Springtail

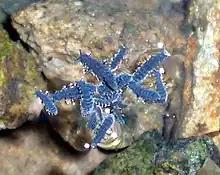
"Anurida maritima" on water

The horizontal distribution of springtail species is affected by environmental factors which act at the landscape scale, such as soil acidity, moisture and light. Requirements for pH can be reconstructed experimentally. Altitudinal changes in species distribution can be at least partly explained by increased acidity at higher elevation. Moisture requirements, among other ecological and behavioural factors, explain why some species cannot live aboveground, or retreat in the soil during dry seasons, but also why some epigeal springtails are always found in the vicinity of ponds and lakes, such as the hygrophilous "Isotomurus palustris". Adaptive features, such as the presence of a fan-like wettable mucro, allow some species to move at the surface of water in freshwater and marine environments. "Podura aquatica", a unique representative of the family Poduridae (and one of the first springtails to have been described by Carl Linnaeus), spends its entire life at the surface of water, its wettable eggs dropping in water until the non-wettable first instar hatches then surfaces. A few genera are capable of being submerged, and after molting young springtails lose their water repellent properties and are able to survive submerged under water.